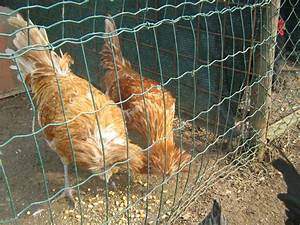
Label: gallina